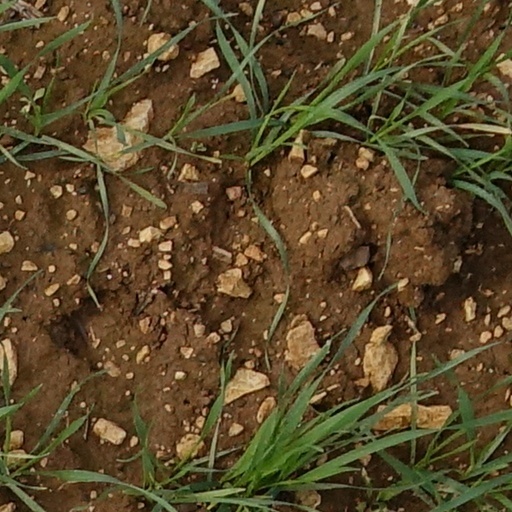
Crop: wheat